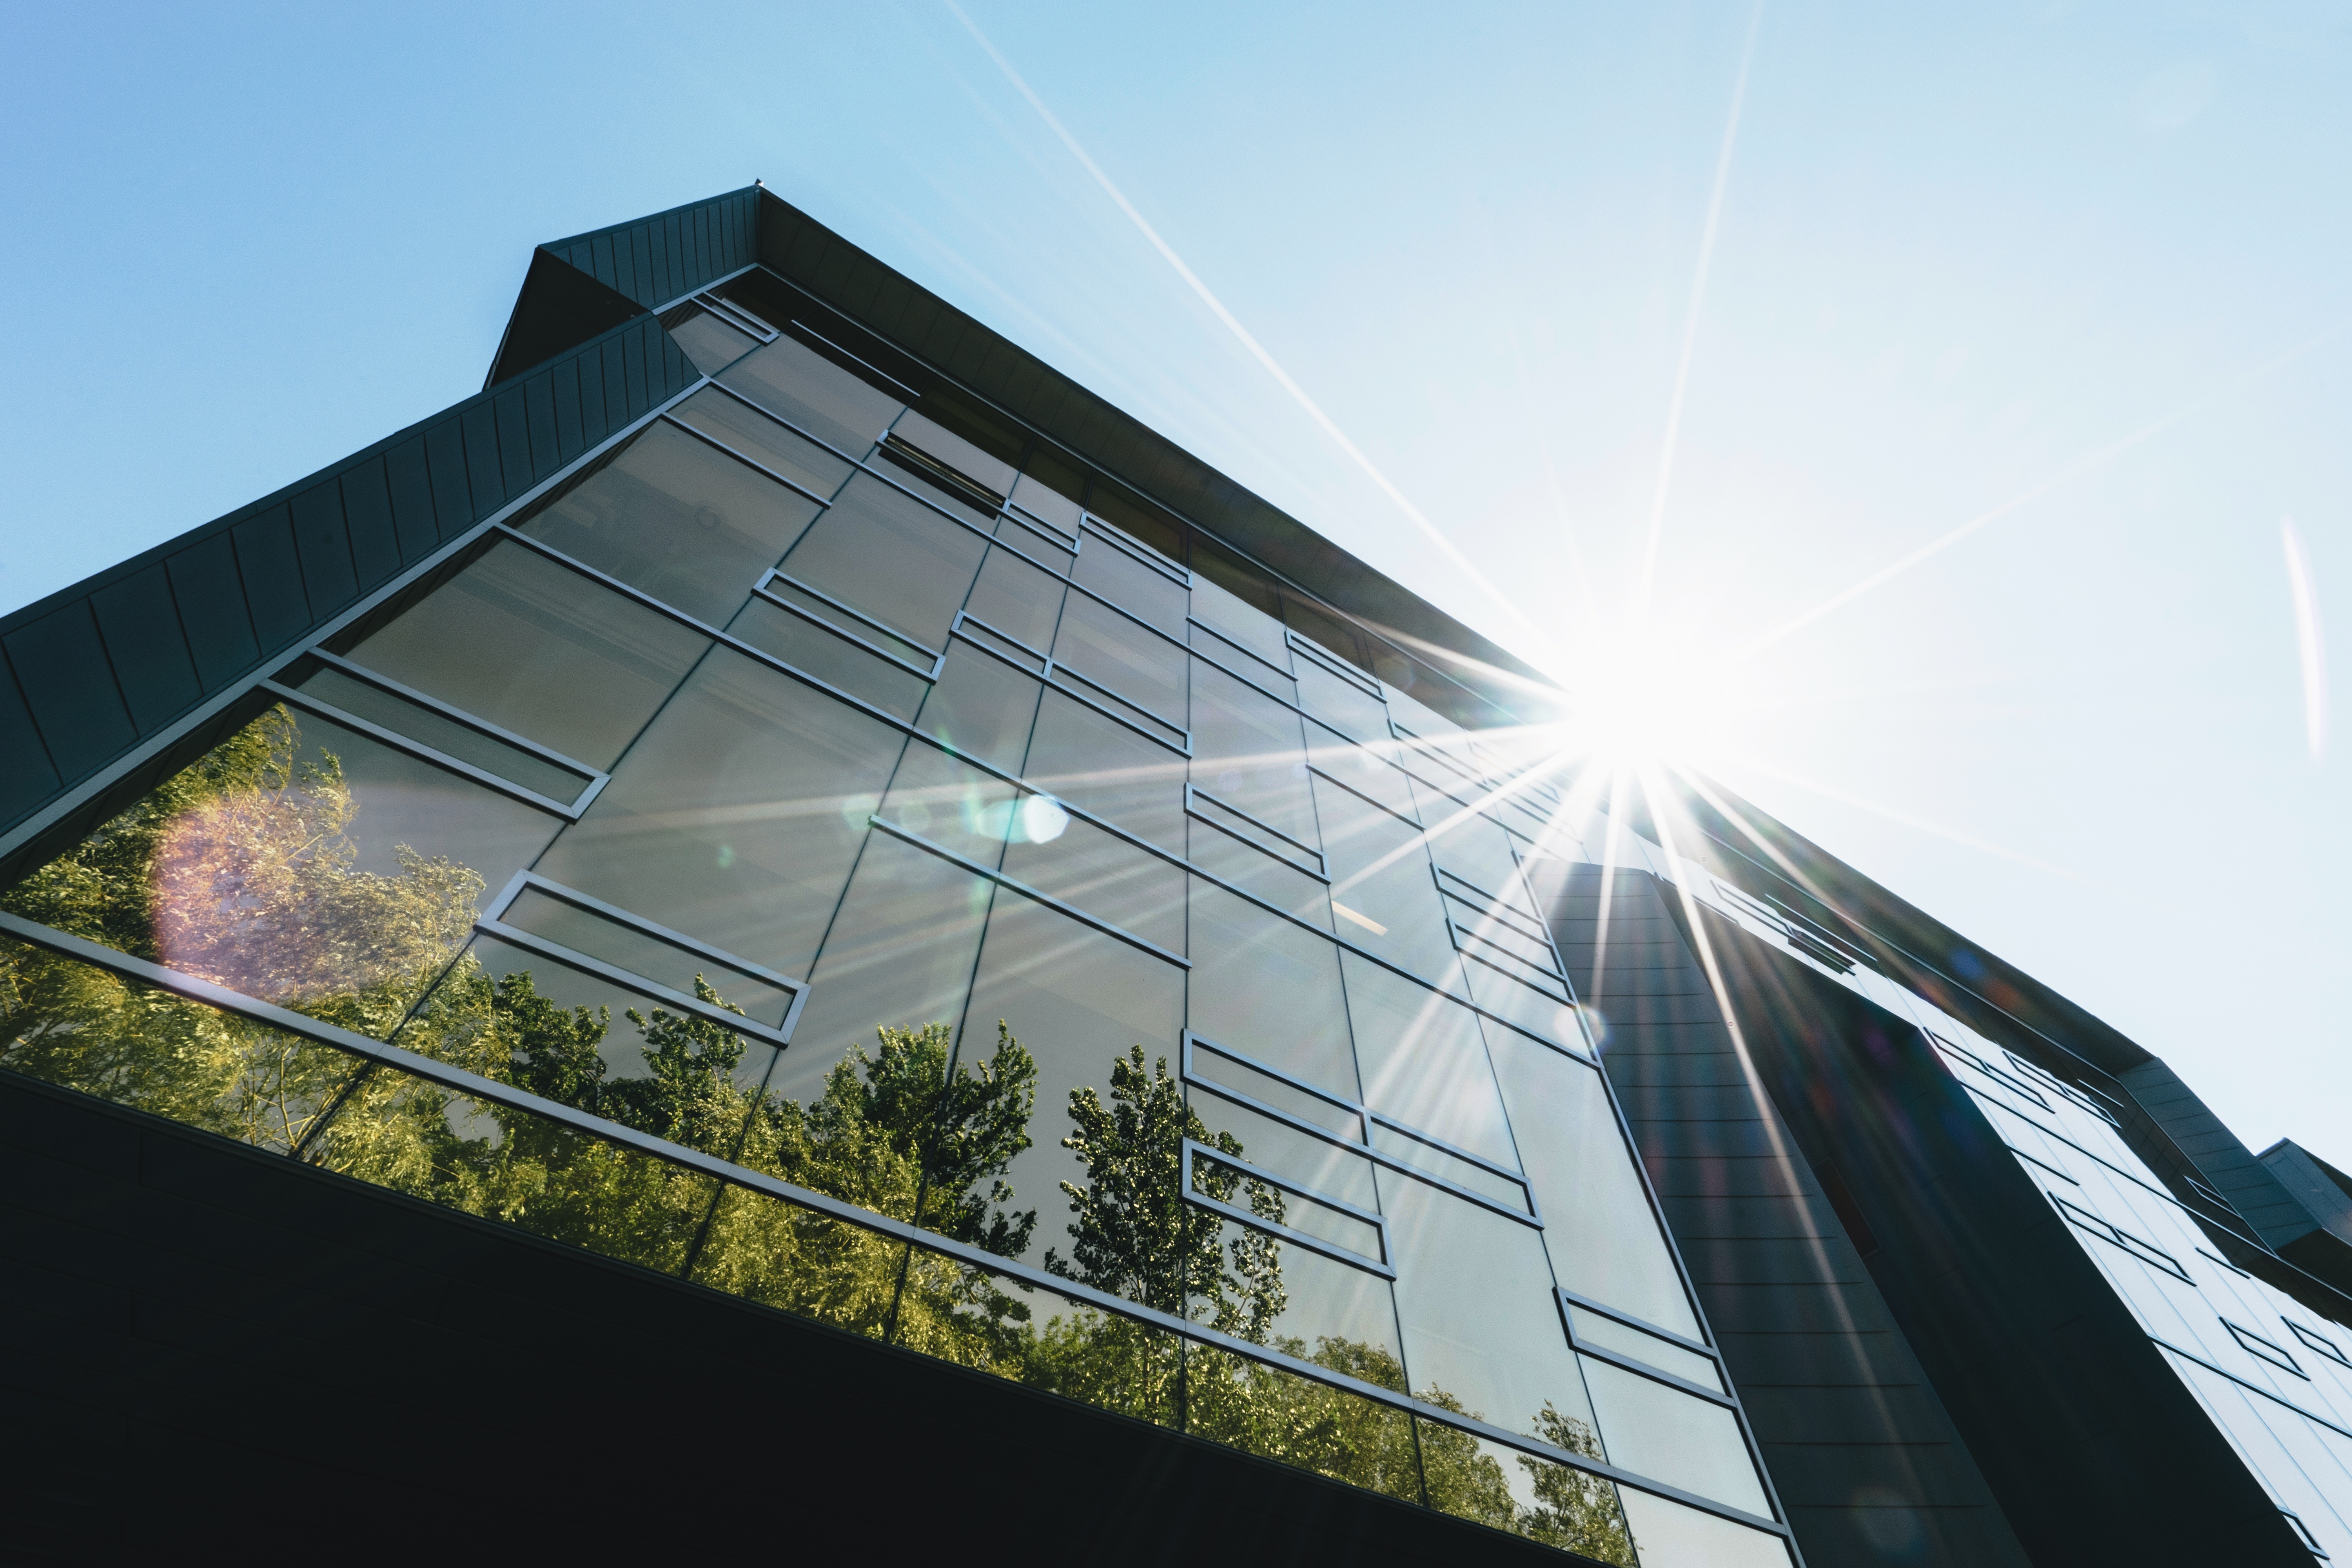
tree, nature, architecture, structure, sun, sunlight, roof, building, skyscraper, green, reflection, tower, landmark, facade, professional, modern, stadium, tower block, futuristic, blue sky, sun flare, looking up, leaves, arena, headquarters, architectural, daylighting, atmosphere of earth, sport venue, sun star